One Piece: Pirates' Carnival

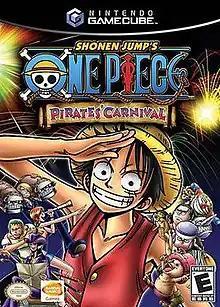
North American GameCube cover art

is a party video game developed by h.a.n.d. and published by Namco Bandai Games for the GameCube and PlayStation 2. It is based on the "One Piece" manga series. It comprises over 30 different minigames, which support up to four players, and includes a Reversi-like board game mode in which winning minigames lets you take control of squares and recruit pirates for your ship's crew. It uses the opening in the Japanese version.